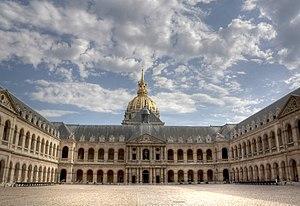
Cour d'honneur des Invalides
L'Opération Corned Beef est un film français réalisé par Jean-Marie Poiré, tourné durant l'été 1990 et sorti en salles le 6 février 1991.
L’hôtel des Invalides est un monument parisien dont la construction fut ordonnée par Louis XIV par l'édit royal du 24 février 1670, pour abriter les invalides de ses armées. Aujourd'hui, il accueille toujours des invalides, mais également la cathédrale Saint-Louis des Invalides, plusieurs musées et une nécropole militaire avec notamment le tombeau de Napoléon Iᵉʳ. C'est aussi le siège de hautes autorités militaires, comme le gouverneur militaire de Paris et rassemble beaucoup d'organismes dédiés à la mémoire des anciens combattants ou le soutien aux soldats blessés.